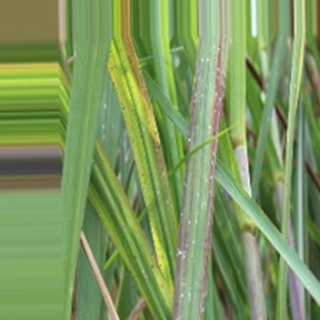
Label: sugarcane_bacterial_blight